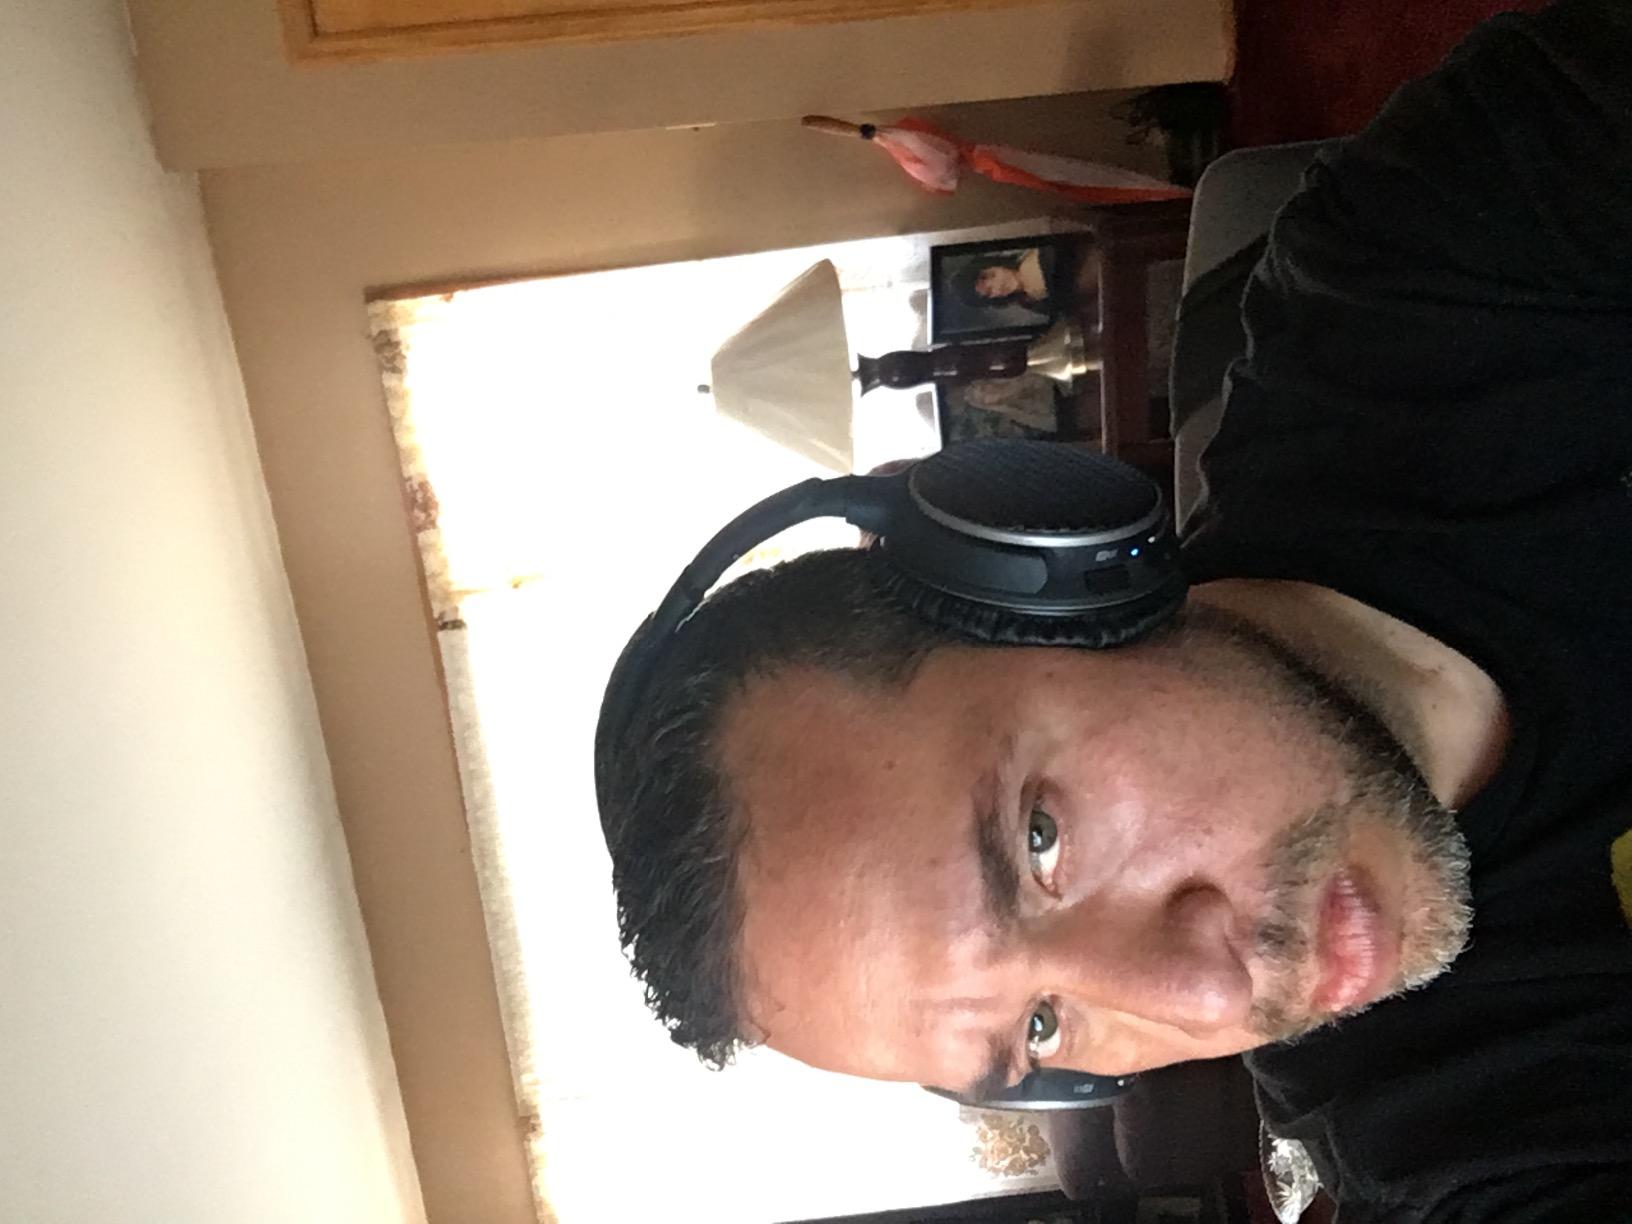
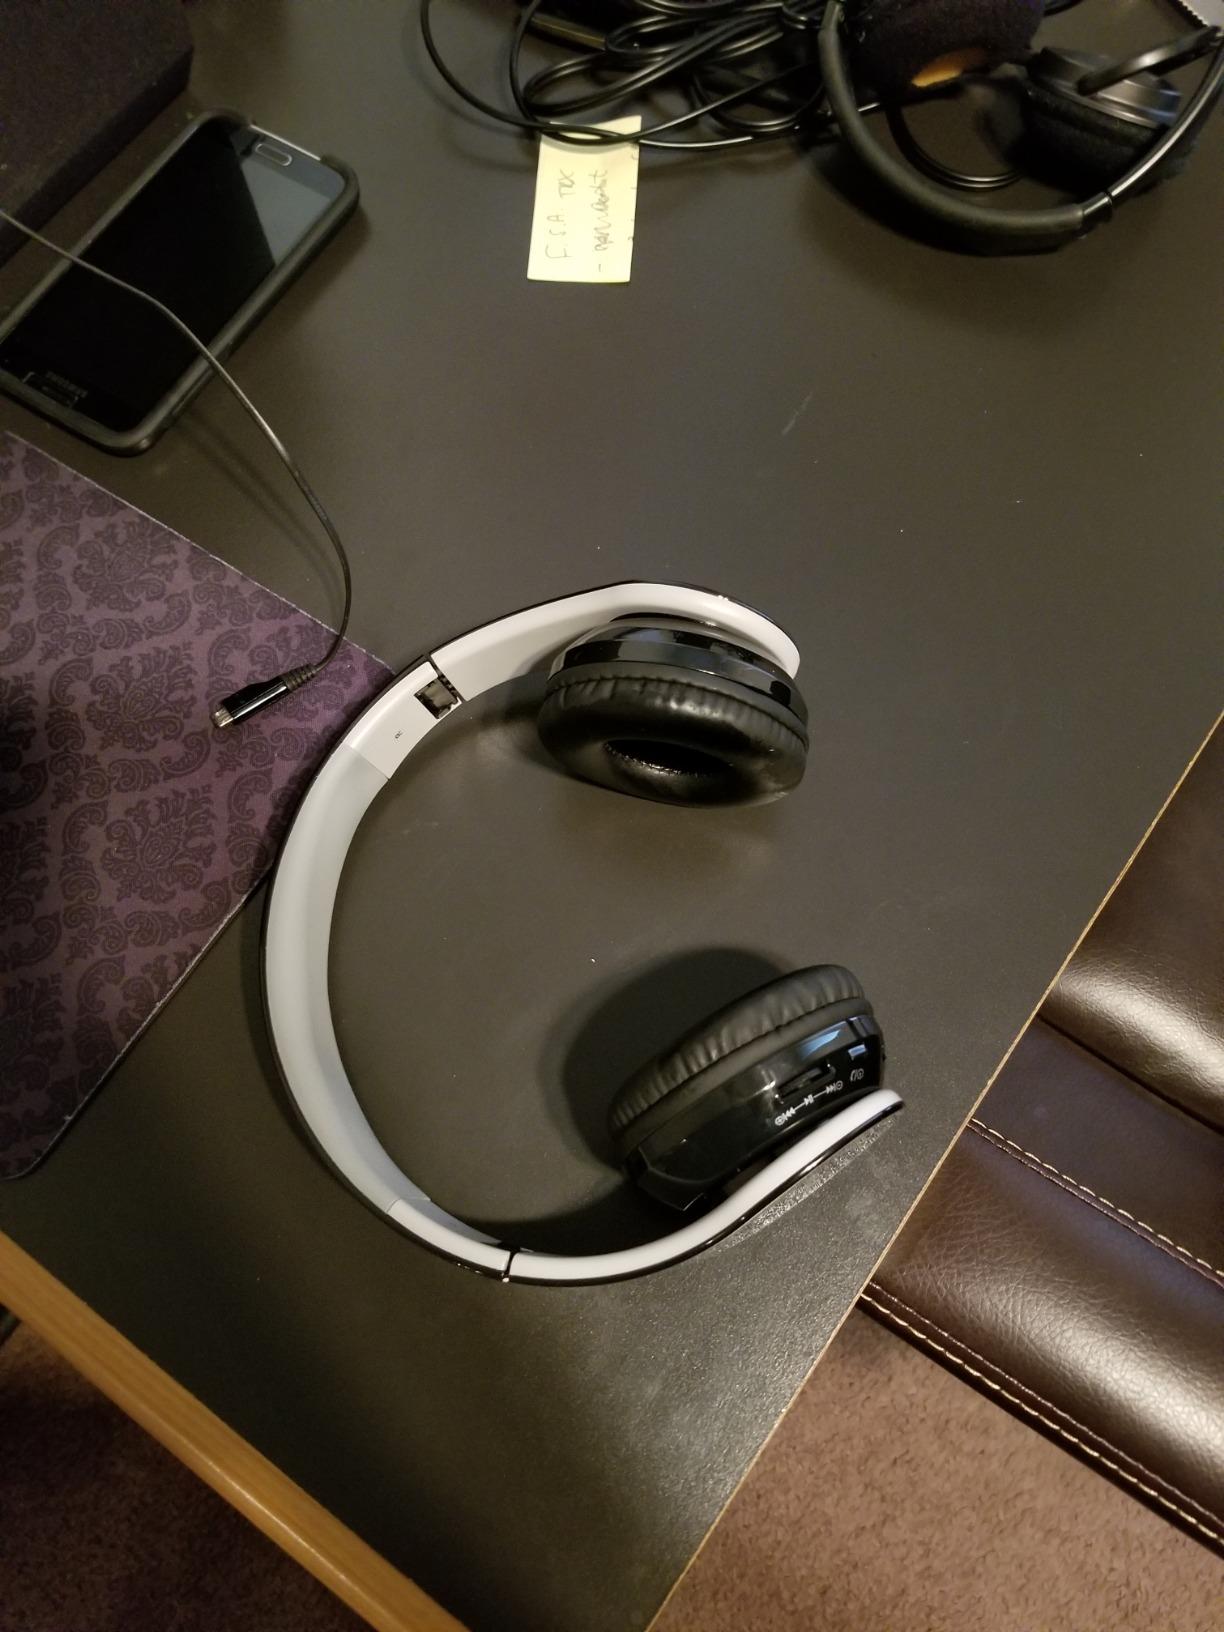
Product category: headphones
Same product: no